Chakhi Khuntia

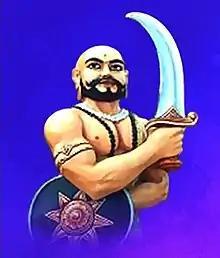

Chandan Hajuri (20 January 1827 – 1870) popularly known as 'Chakhi Khuntia' was a Jagannath Temple priest and a poet who participated in the Indian Rebellion of 1857.